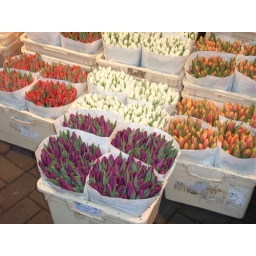
Amsterdam - Tulips in the flower market